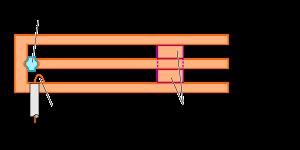
Un oscillateur électronique est un circuit dont la fonction est de produire un signal électrique périodique, de forme sinusoïdale, carrée, en dents de scie, ou quelconque. L'oscillateur peut avoir une fréquence fixe ou variable. Il existe plusieurs types d'oscillateurs électroniques ; les principaux sont :